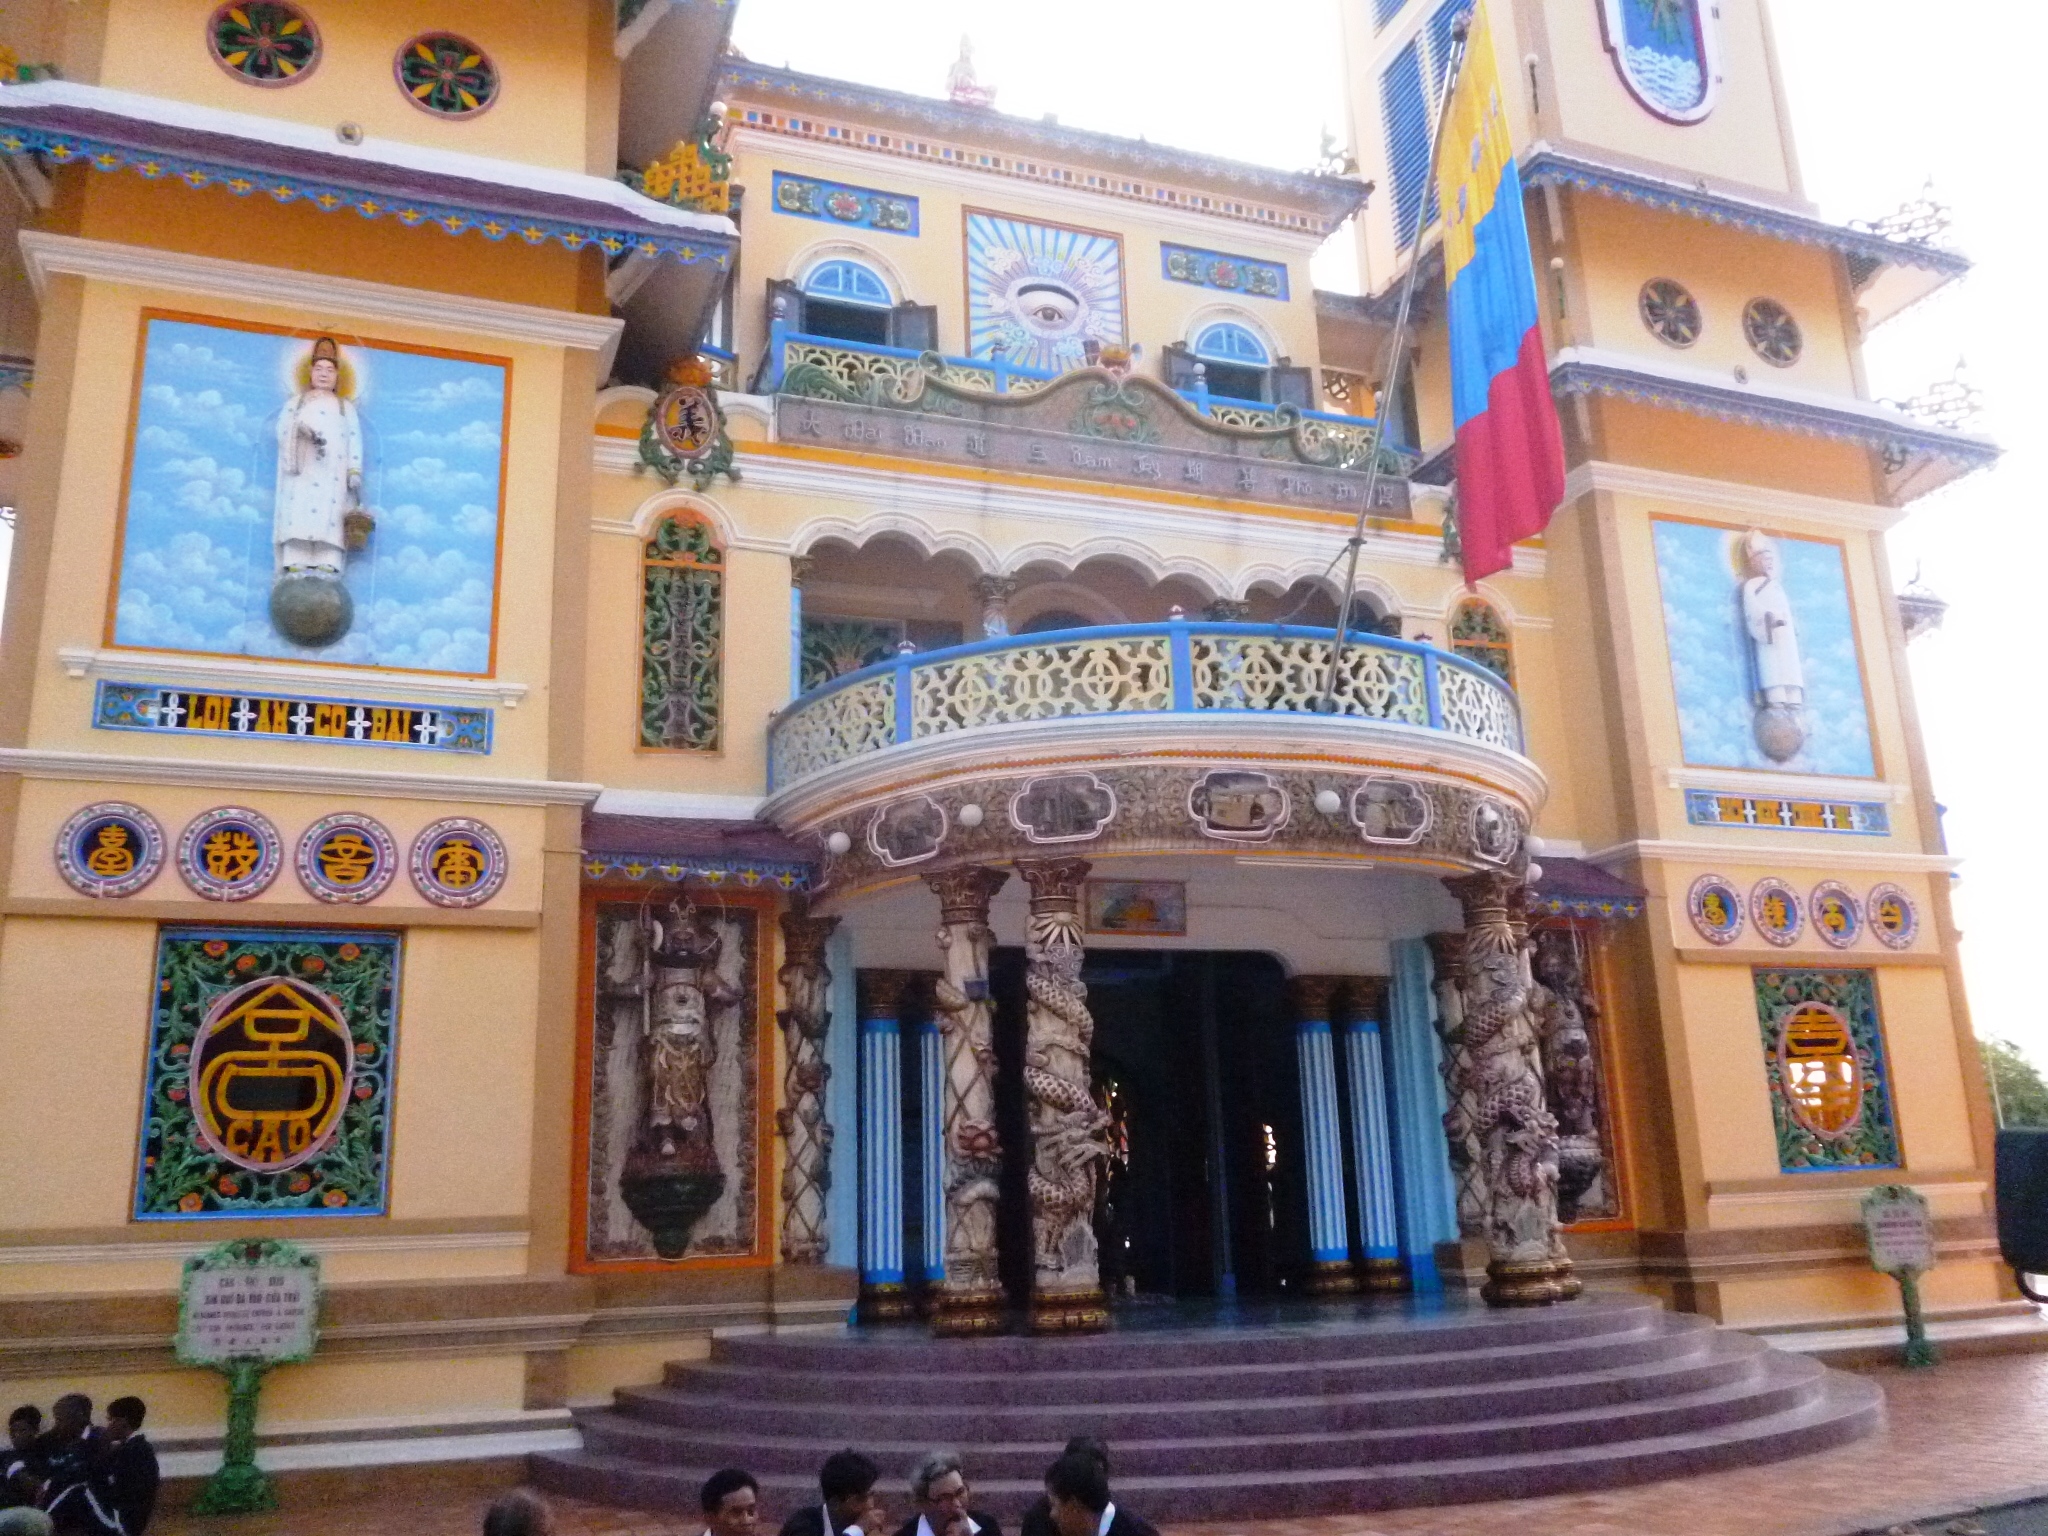
user: text: Màu sắc nổi bật nhất của tòa nhà trong hình là gì?
assistant: text: Vàng.

user: text: Có bao nhiêu cửa sổ hình tròn trang trí trên hai tháp cao nhất của tòa nhà?
assistant: text: Bốn.

user: text: Tòa nhà uy nghi được thể hiện trong ảnh là công trình kiến trúc nổi tiếng nào của Việt Nam?
assistant: text: Thánh Thất Cao Đài Tây Ninh.

user: text: Lá cờ treo bên phải tòa nhà là biểu tượng của tôn giáo nào?
assistant: text: Đạo Cao Đài.

user: text: Trên mặt tiền chính của tòa nhà, biểu tượng Con Mắt Thượng Đế nằm ở vị trí nào so với chữ 'CAO'?
assistant: text: Biểu tượng Con Mắt Thượng Đế nằm ở phía trên, ngay chính giữa, còn chữ 'CAO' nằm ở phía dưới bên trái của mặt tiền chính.